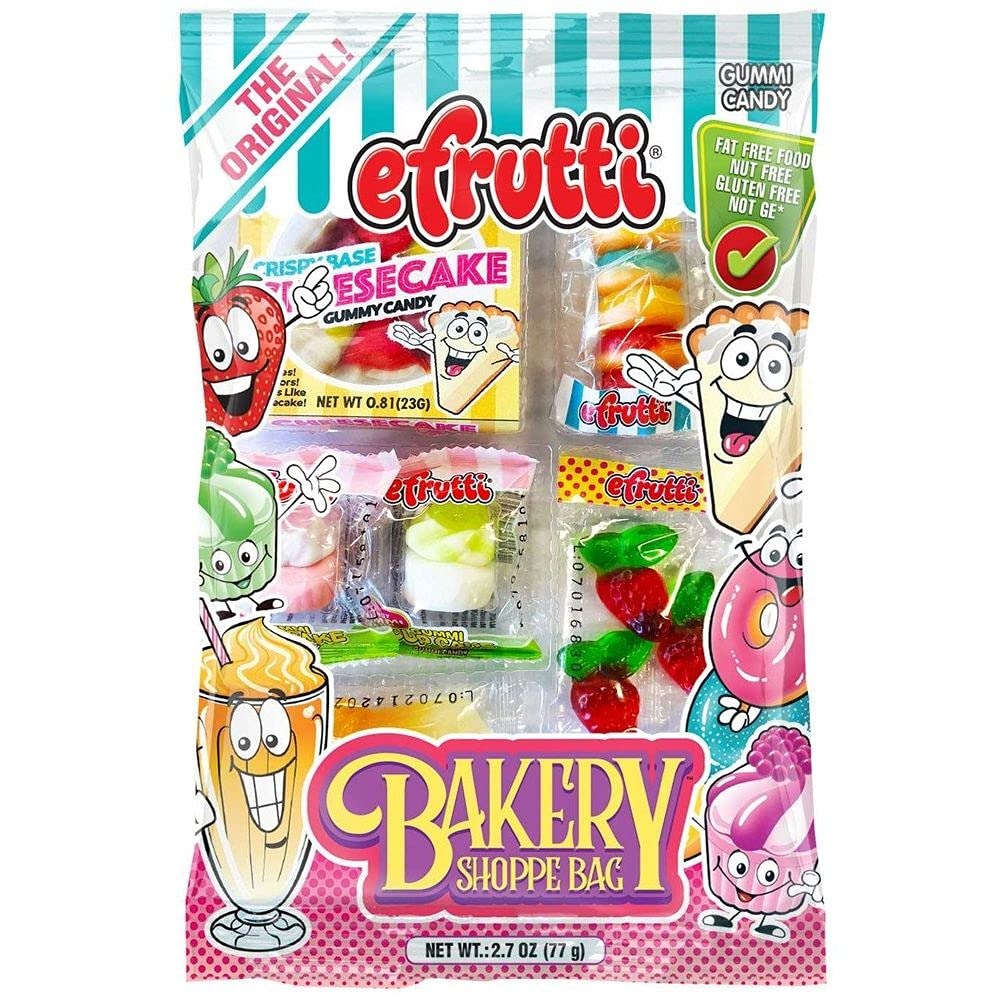
Item Name: Efrutti Bakery Shoppe Bag Gummy Candy, 2.7 Ounce - 12 per case.
Bullet Point 1: Bakery Shoppe Bag Gummy Candy: Contains 12 bags of gummy candy for a total of 32.4 ounces
Bullet Point 2: New Year and Birthday Candy: Perfect for celebrating birthdays and New Year's Eve
Bullet Point 3: Modern Style Gummy Candy: Fun and colorful gummy candies in a trendy style
Bullet Point 4: Gummy Candy Gift: An ideal gift for candy lovers
Bullet Point 5: Bulk Candy Pack: Contains 12 bags of gummy candy for sharing or stocking up
Value: 32.4
Unit: Ounce

Price: 37.85